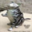
Label: cat